Palestinian National Library

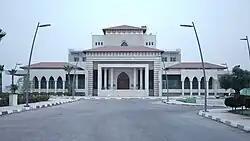

The Palestinian National Library is a national library located in Ramallah, in the West Bank, Palestine. It was also known as the National Library of Palestine. It was established in 2019 and located in Surda, a village near Ramallah. The library covers an area of 4,700 square meters and served as a repository of Palestinian cultural heritage and knowledge.